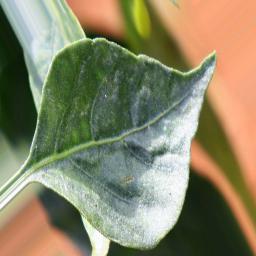
Label: healthy